Nanosensor

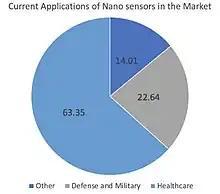
Brief breakdown of current industry applications of nanosensors.

Nanoscience as a whole has many potential applications in the defense and military sector- including chemical detection, decontamination, and forensics. Some nanosensors in development for defense applications include nanosensors for the detection of explosives or toxic gases. Such nanosensors work on the principle that gas molecules can be distinguished based on their mass using, for example, piezoelectric sensors. If a gas molecule is adsorbed at the surface of the detector, the resonance frequency of the crystal changes and this can be measured as a change in electrical properties. In addition, field effect transistors, used as potentiometers, can detect toxic gases if their gate is made sensitive to them.